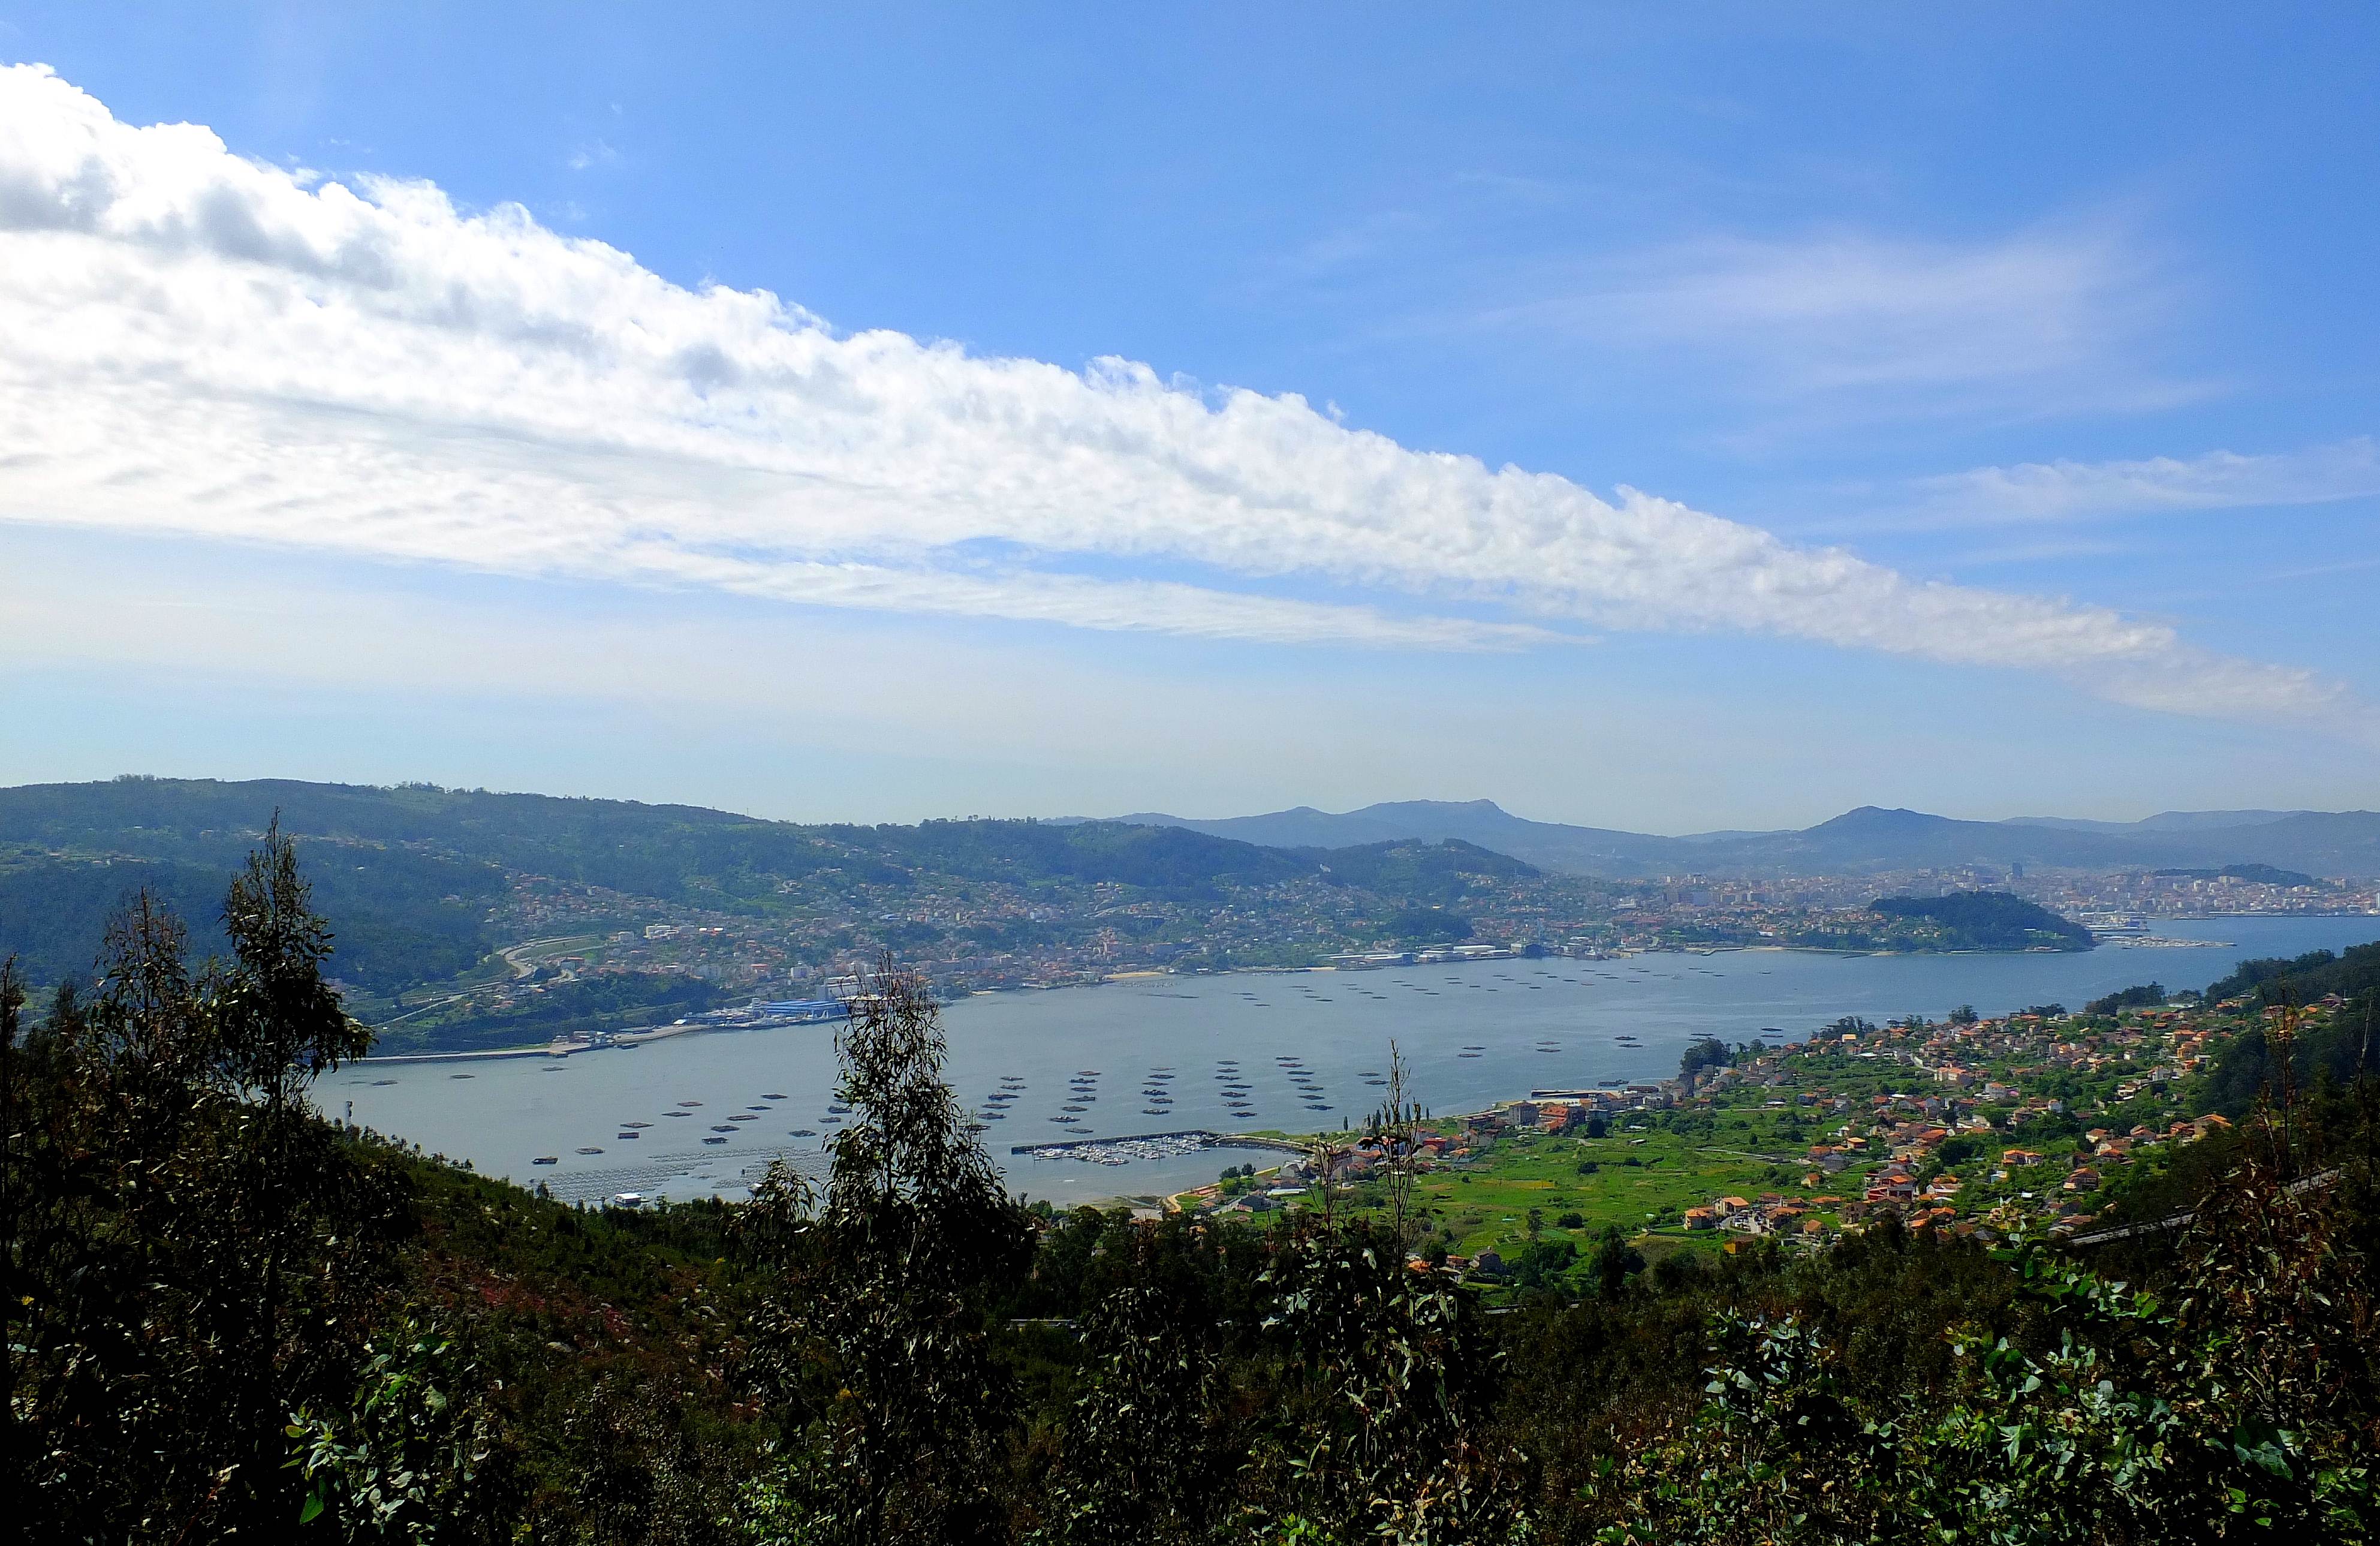
landscape, wilderness, mountain, cloud, sky, hill, lake, valley, mountain range, ridge, spain, plateau, galicia, paisajes, fell, loch, espana, ggl1, gaby1, vigo, fujifilmxs1, landform, vigogaliciaespa a, geographical feature, mountainous landforms